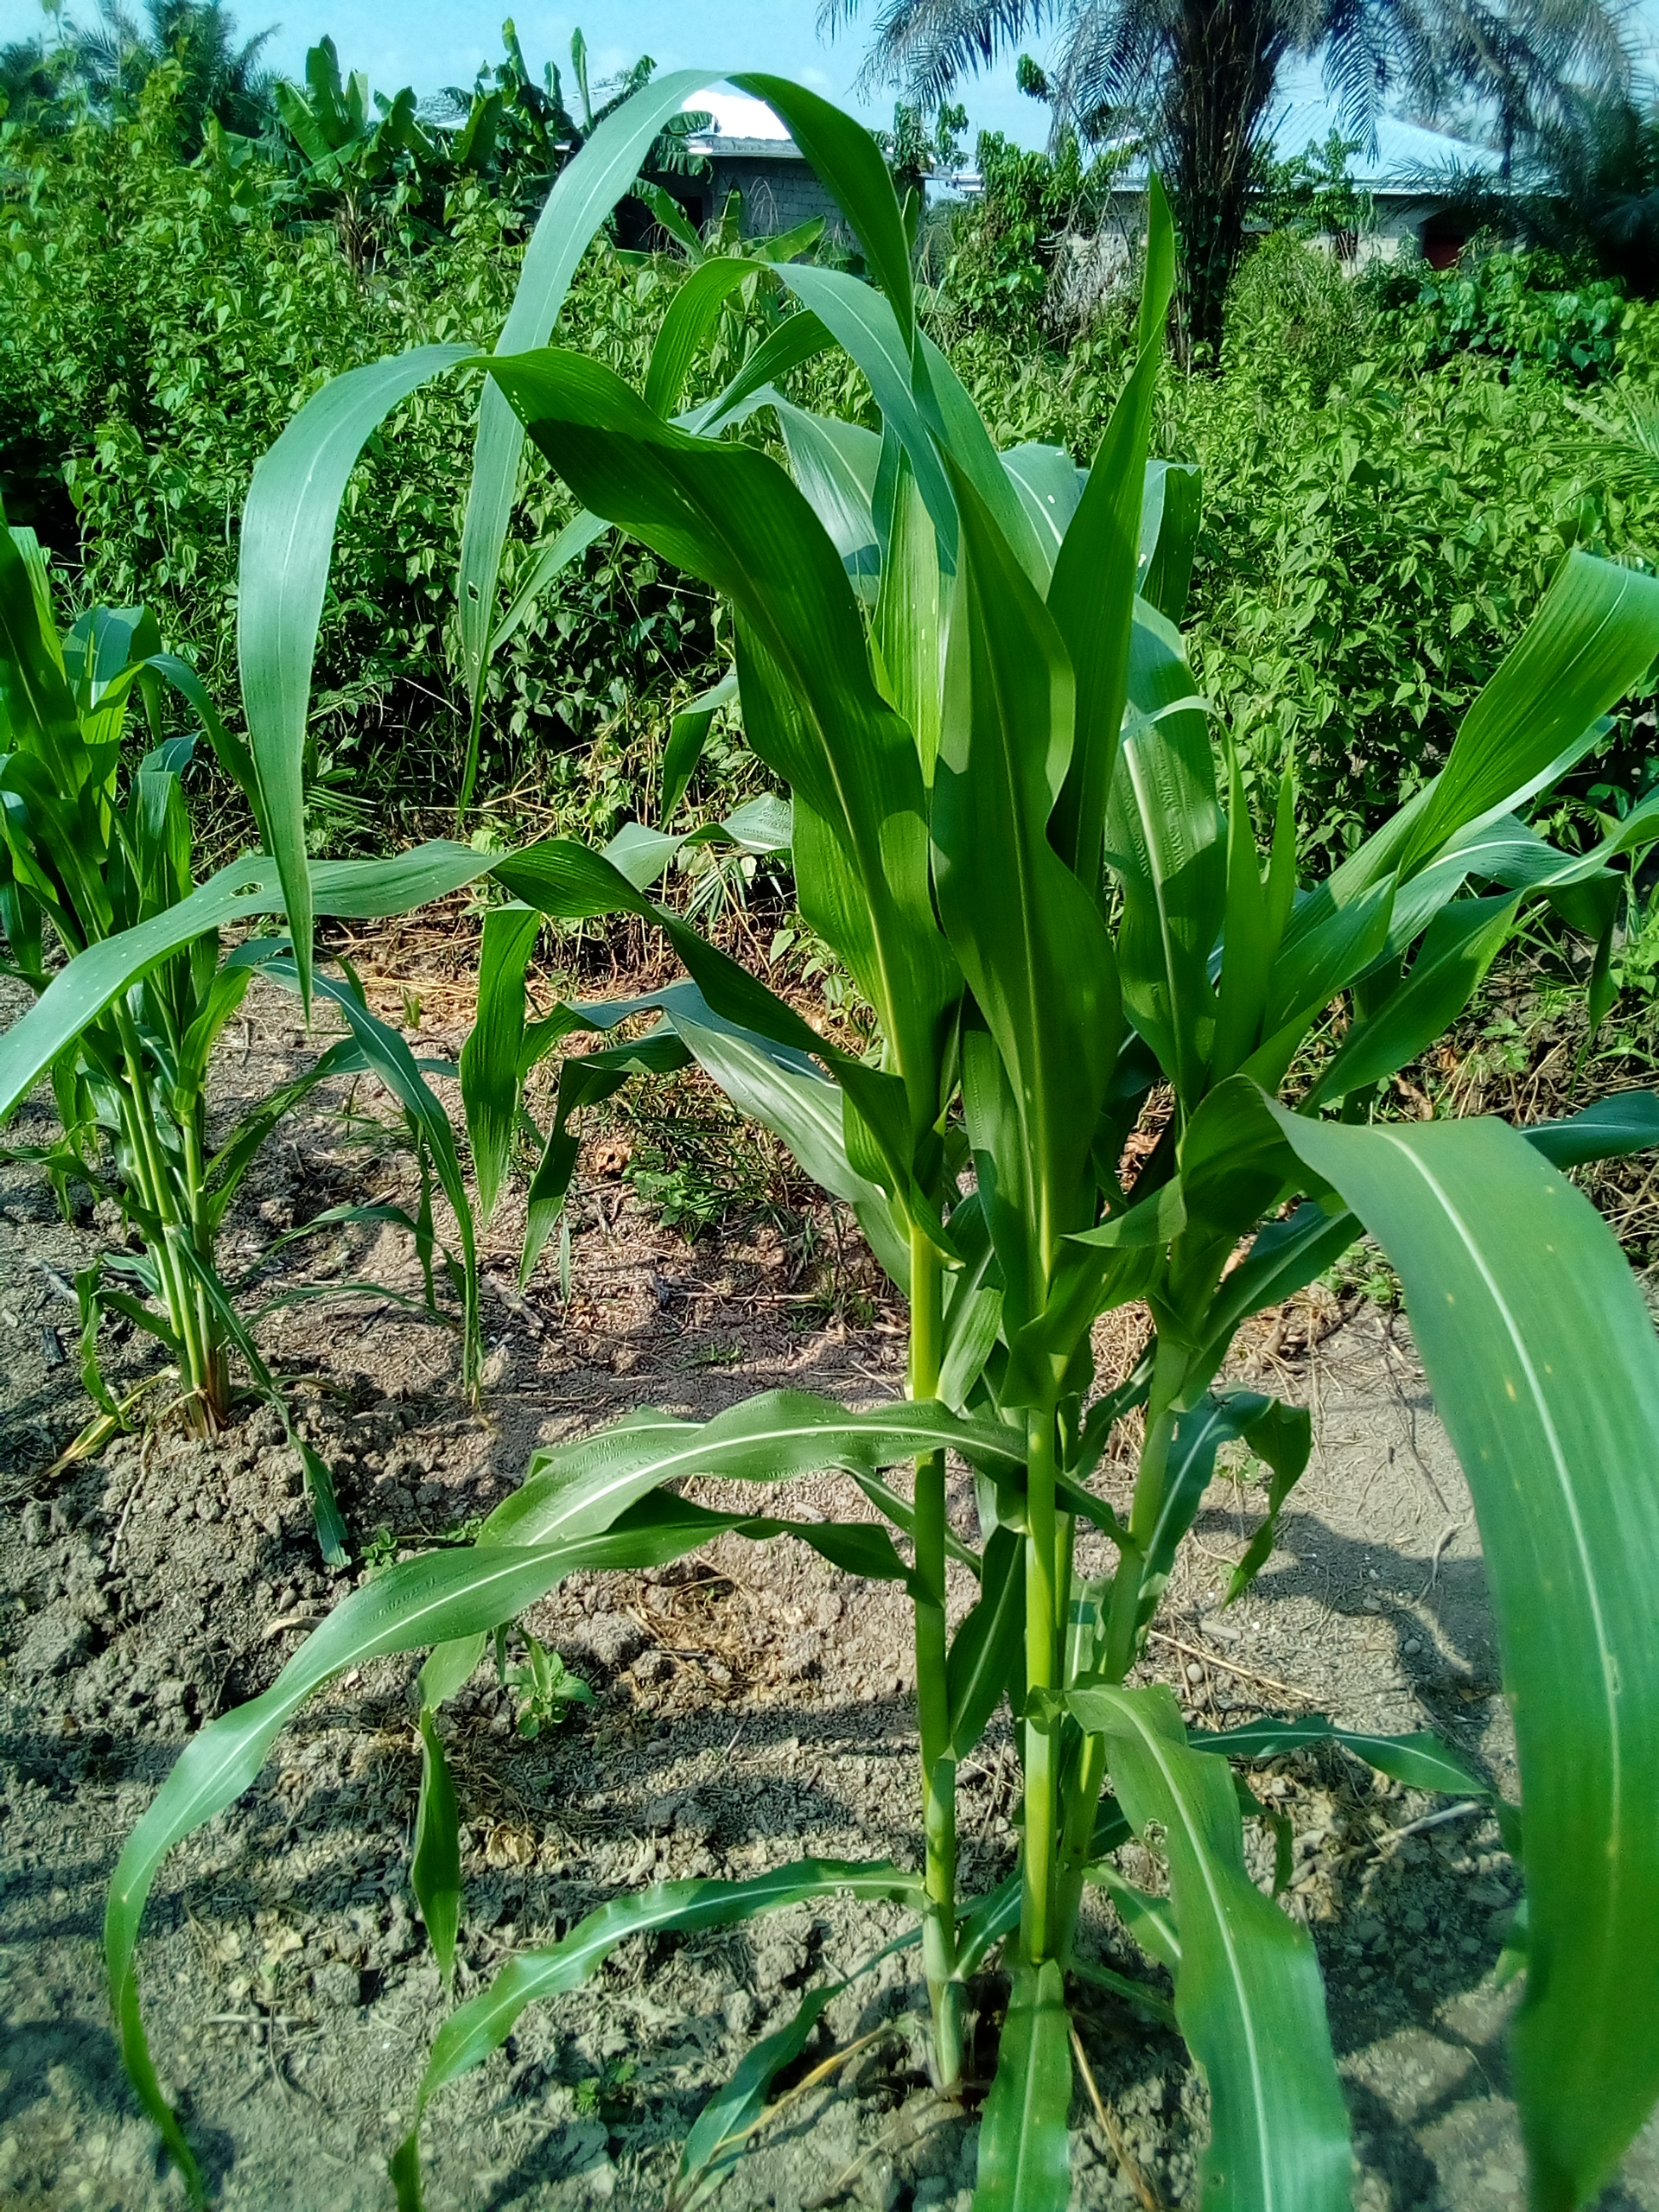
Label: zonocerus_variegatus